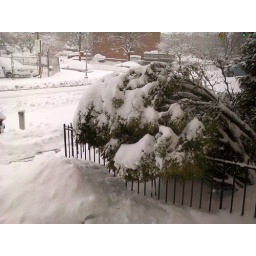
Juniper tree outside our window weighed down by snow